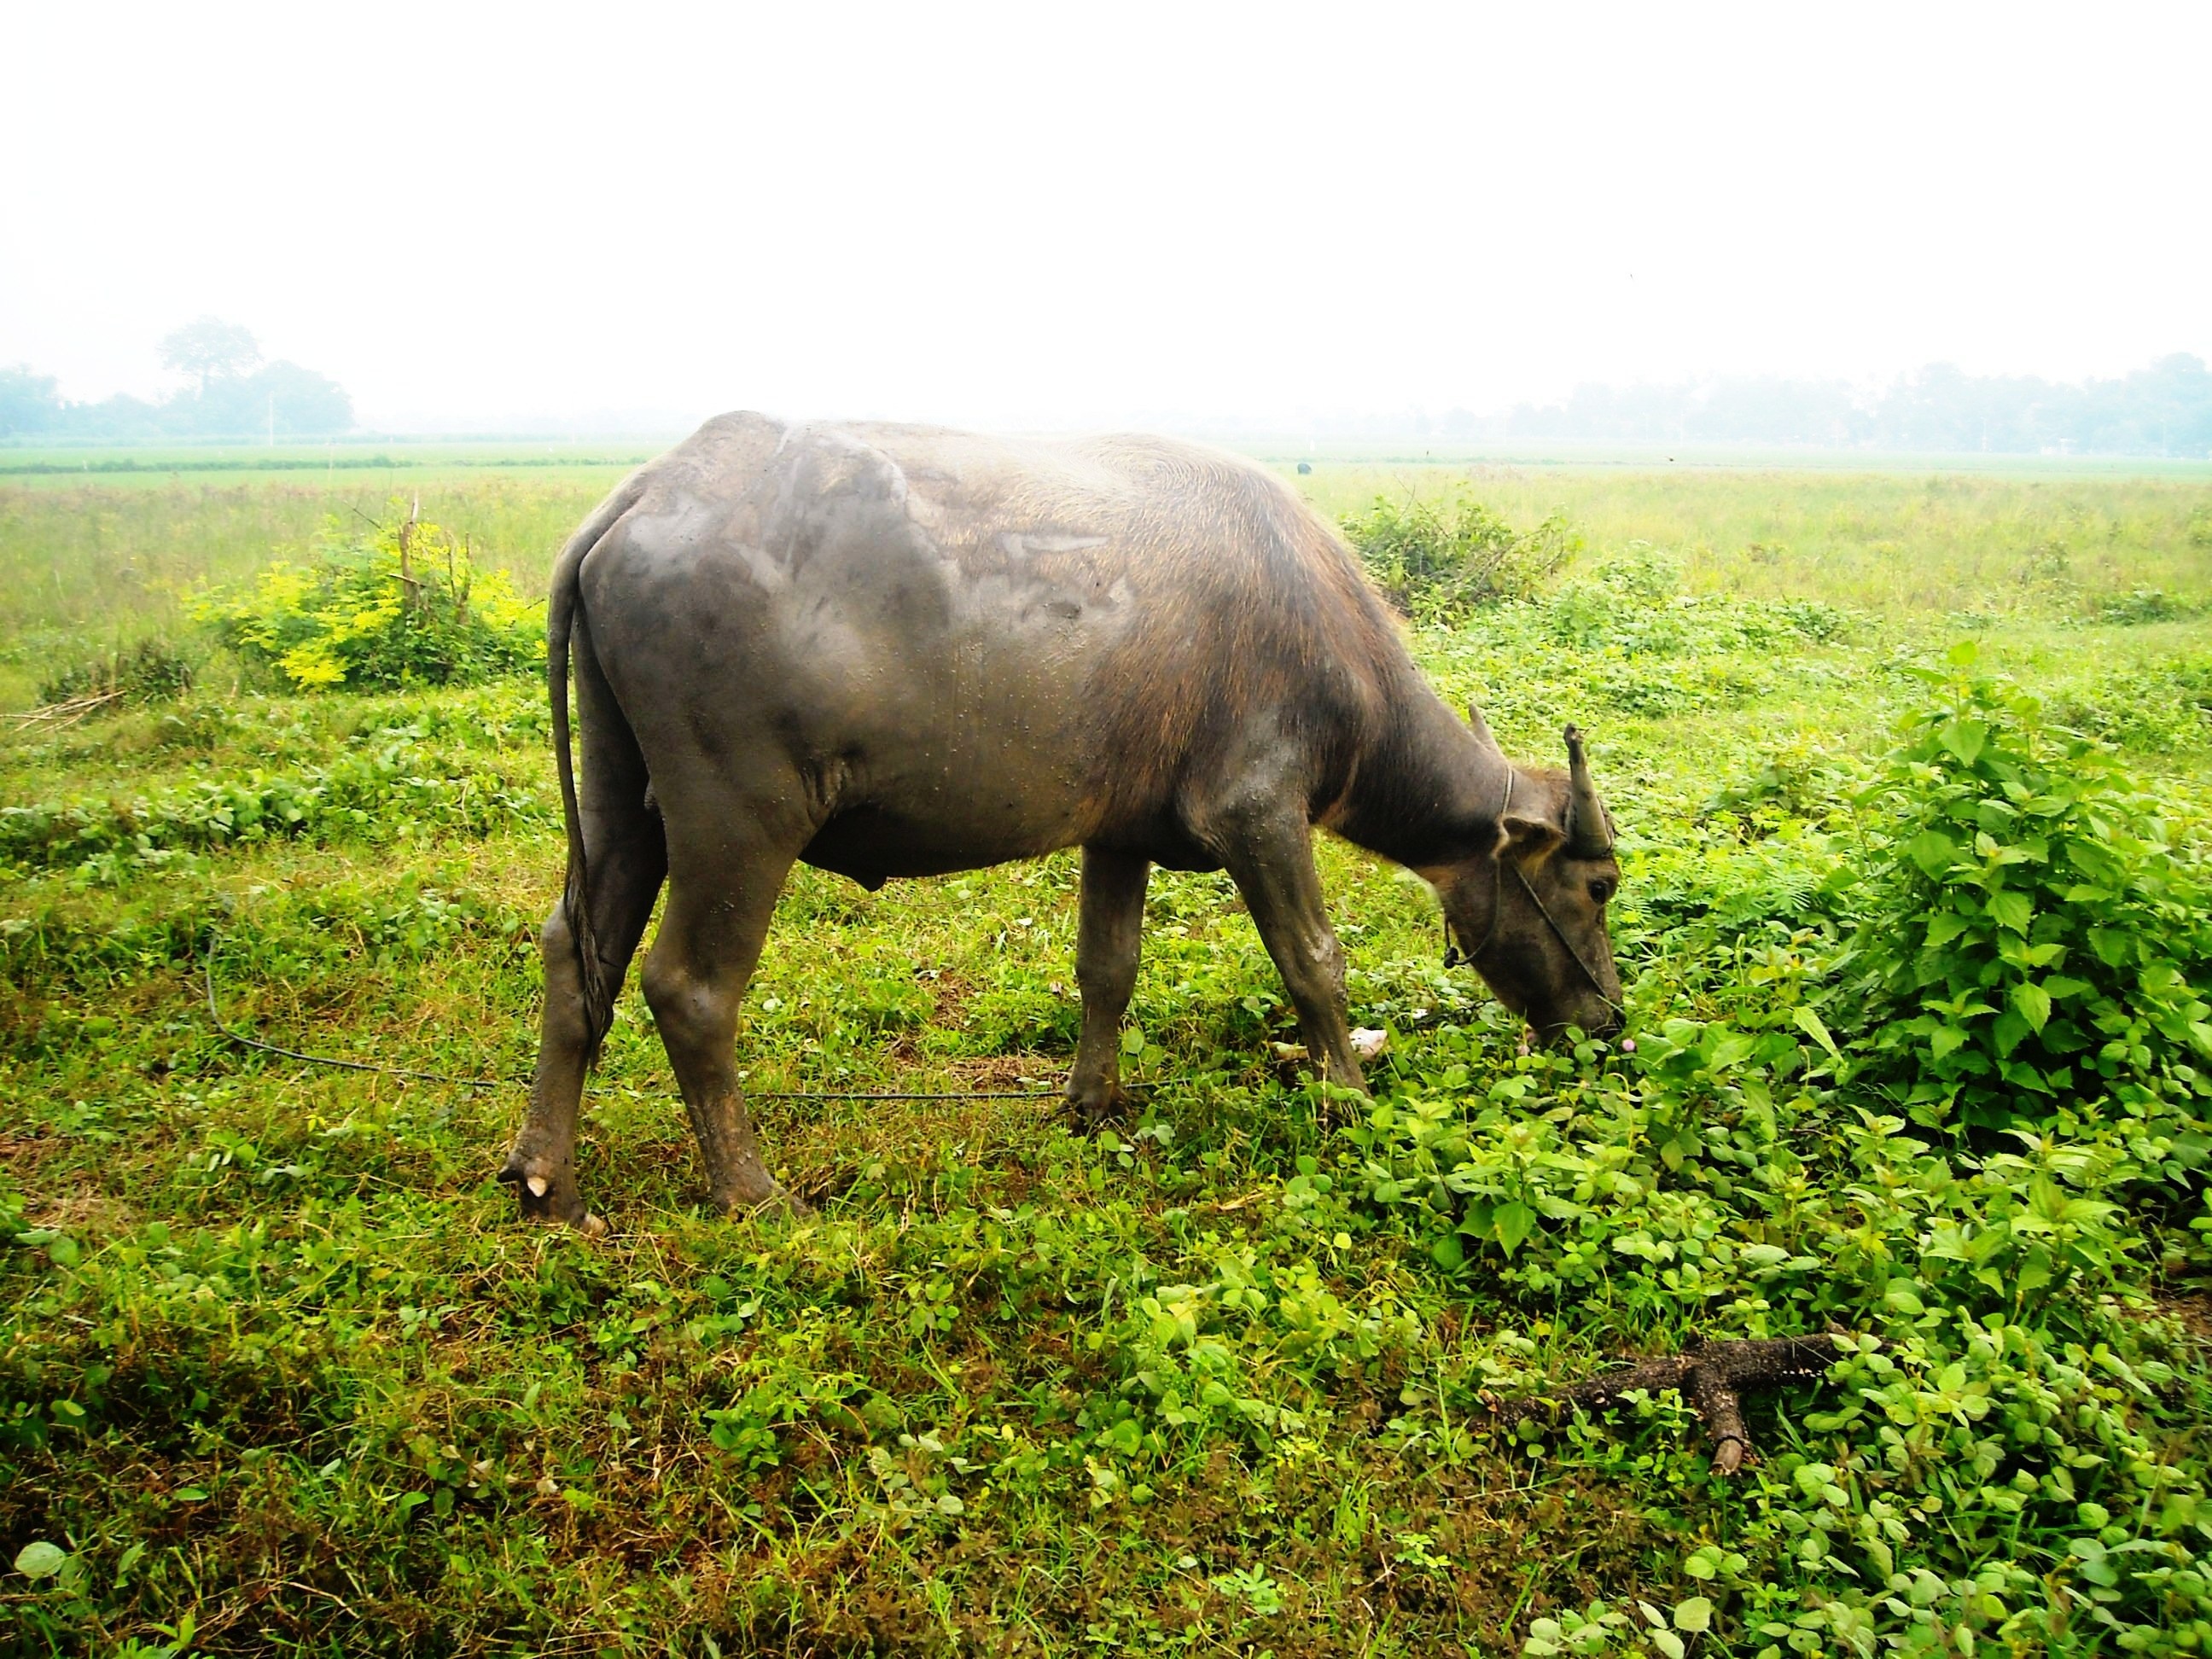
grass, field, meadow, wildlife, green, herd, pasture, grazing, mammal, fauna, savanna, plain, eating, grassland, mare, habitat, buffalo, water buffalo, cattle like mammal